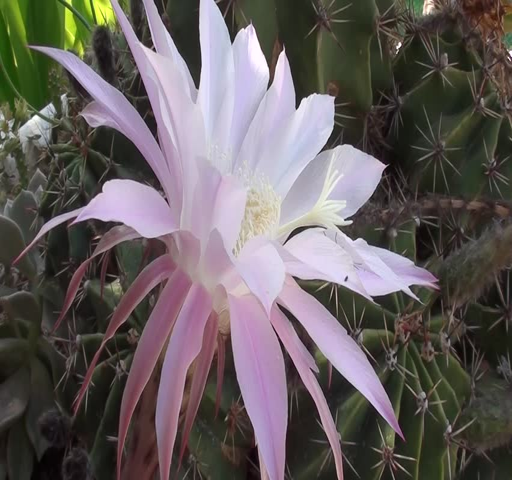
flowering cactus at the garden in the morning , close up